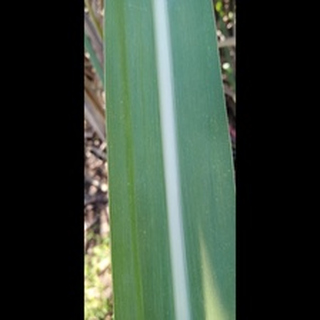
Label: healthy_sugarcane